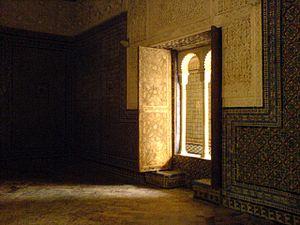
La Casa de Pilatos est un palais aristocratique situé dans le centre historique de la ville espagnole de Séville, en Andalousie. Bâtie essentiellement aux XVᵉ et XVIᵉ siècles, elle marie autour de plusieurs patios et jardins les styles mudéjar, gothique et renaissance. Son organisation spatiale, ses qualités architecturales et la richesse de sa décoration en font, avec l'Alcázar, le meilleur exemple de l'architecture civile andalouse de la fin du Moyen Âge et du début de la Renaissance. Certains voient dans la Casa de Pilatos le prototype même du palais sévillan. Le bâtiment fut classé Monument national en 1931.